Mundell–Fleming model

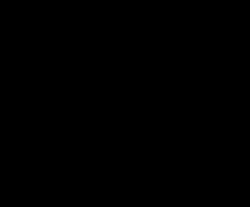
An increase in government spending forces the monetary authority to supply the market with local currency to keep the exchange rate unchanged. Shown here is the case of perfect capital mobility, in which the BoP curve (or, as denoted here, the FE curve) is horizontal.

Increased government expenditure shifts the "IS" curve to the right. The shift results in an incipient rise in the interest rate, and hence upward pressure on the exchange rate (value of the domestic currency) as foreign funds start to flow in, attracted by the higher interest rate. However, the exchange rate is controlled by the local monetary authority in the framework of a fixed exchange rate system. To maintain the exchange rate and eliminate pressure on it, the monetary authority purchases foreign currency using domestic funds in order to shift the LM curve to the right. In the end, the interest rate stays the same but the general income in the economy increases. In the IS-LM-BoP graph, the IS curve has been shifted exogenously by the fiscal authority, and the IS and BoP curves determine the final resting place of the system; the LM curve merely passively reacts.